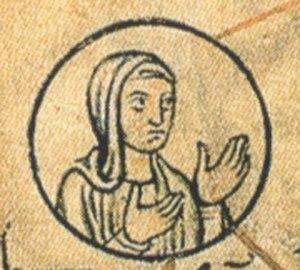
Cette liste présente les épouses des princes d’Orléans, c’est-à-dire, successivement :
Cet article recense les duchesses de Bourgogne, consort ou de droit, qui par leur dots, leurs qualités personnelles ou des circonstances particulières ont largement contribué à la destinée de ce territoire.
Hedwige de Saxe, appelée également Hatua ou Avoia, née entre 914 et 921 et morte en 959 ou le 10 mai 965, est princesse de la dynastie des Ottoniens, fille cadette du roi Henri Iᵉʳ de Germanie et de Sainte Mathilde. Elle est la mère de Hugues Capet, l'ancêtre de la dynastie capétienne, qui accède au trône de France en 987.